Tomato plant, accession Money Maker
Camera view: horizontal (90 deg, fisheye); turntable rotation: 30 degrees
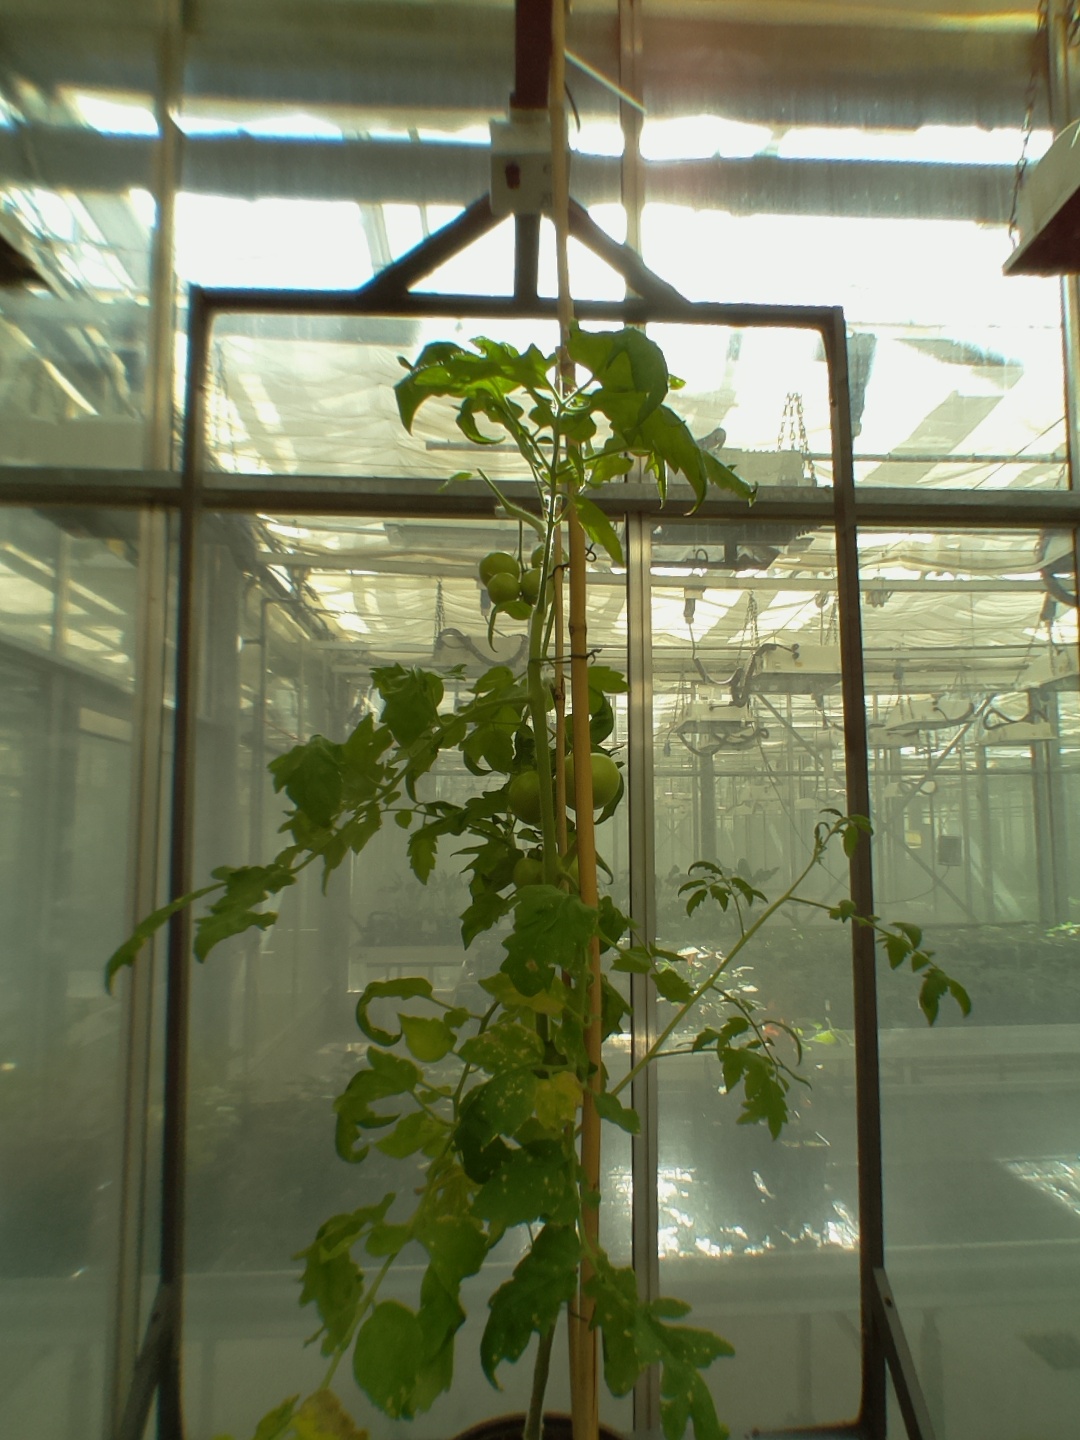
BBCH growth stage 79: 90% -100% of final fruit size